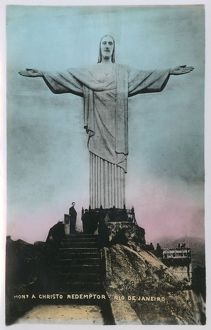
Landmark: Christ the Reedemer